Dayton's Bluff, Saint Paul

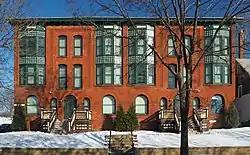
The Euclid View Flats, part of the Dayton's Bluff Historic District.

A historic house in the Dayton's Bluff area is the Wakefield House or the William Wakefield house located at 963 Wakefield Avenue, Saint Paul, Minnesota. The house was built in 1860 and the name of the street was changed to be named after the house in 1892. The house has since been restored.